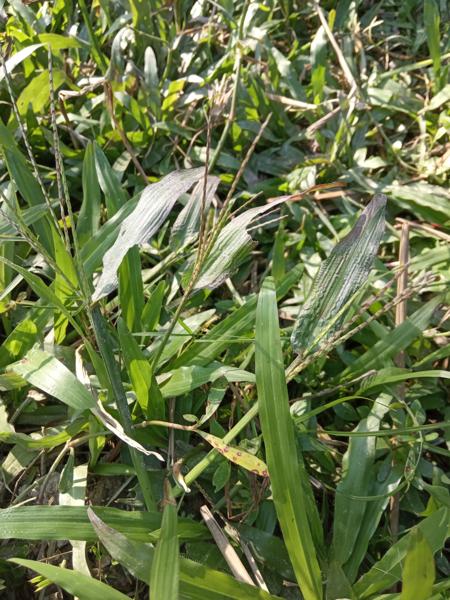
Weed species: Paspalum scrobiculatum